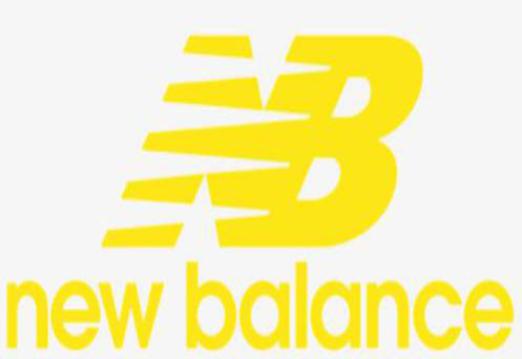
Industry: Clothes